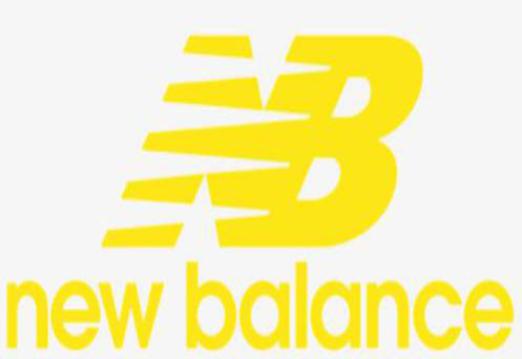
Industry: Clothes